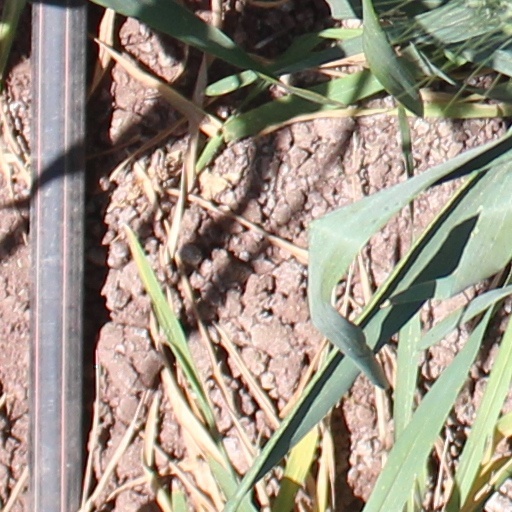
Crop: wheat